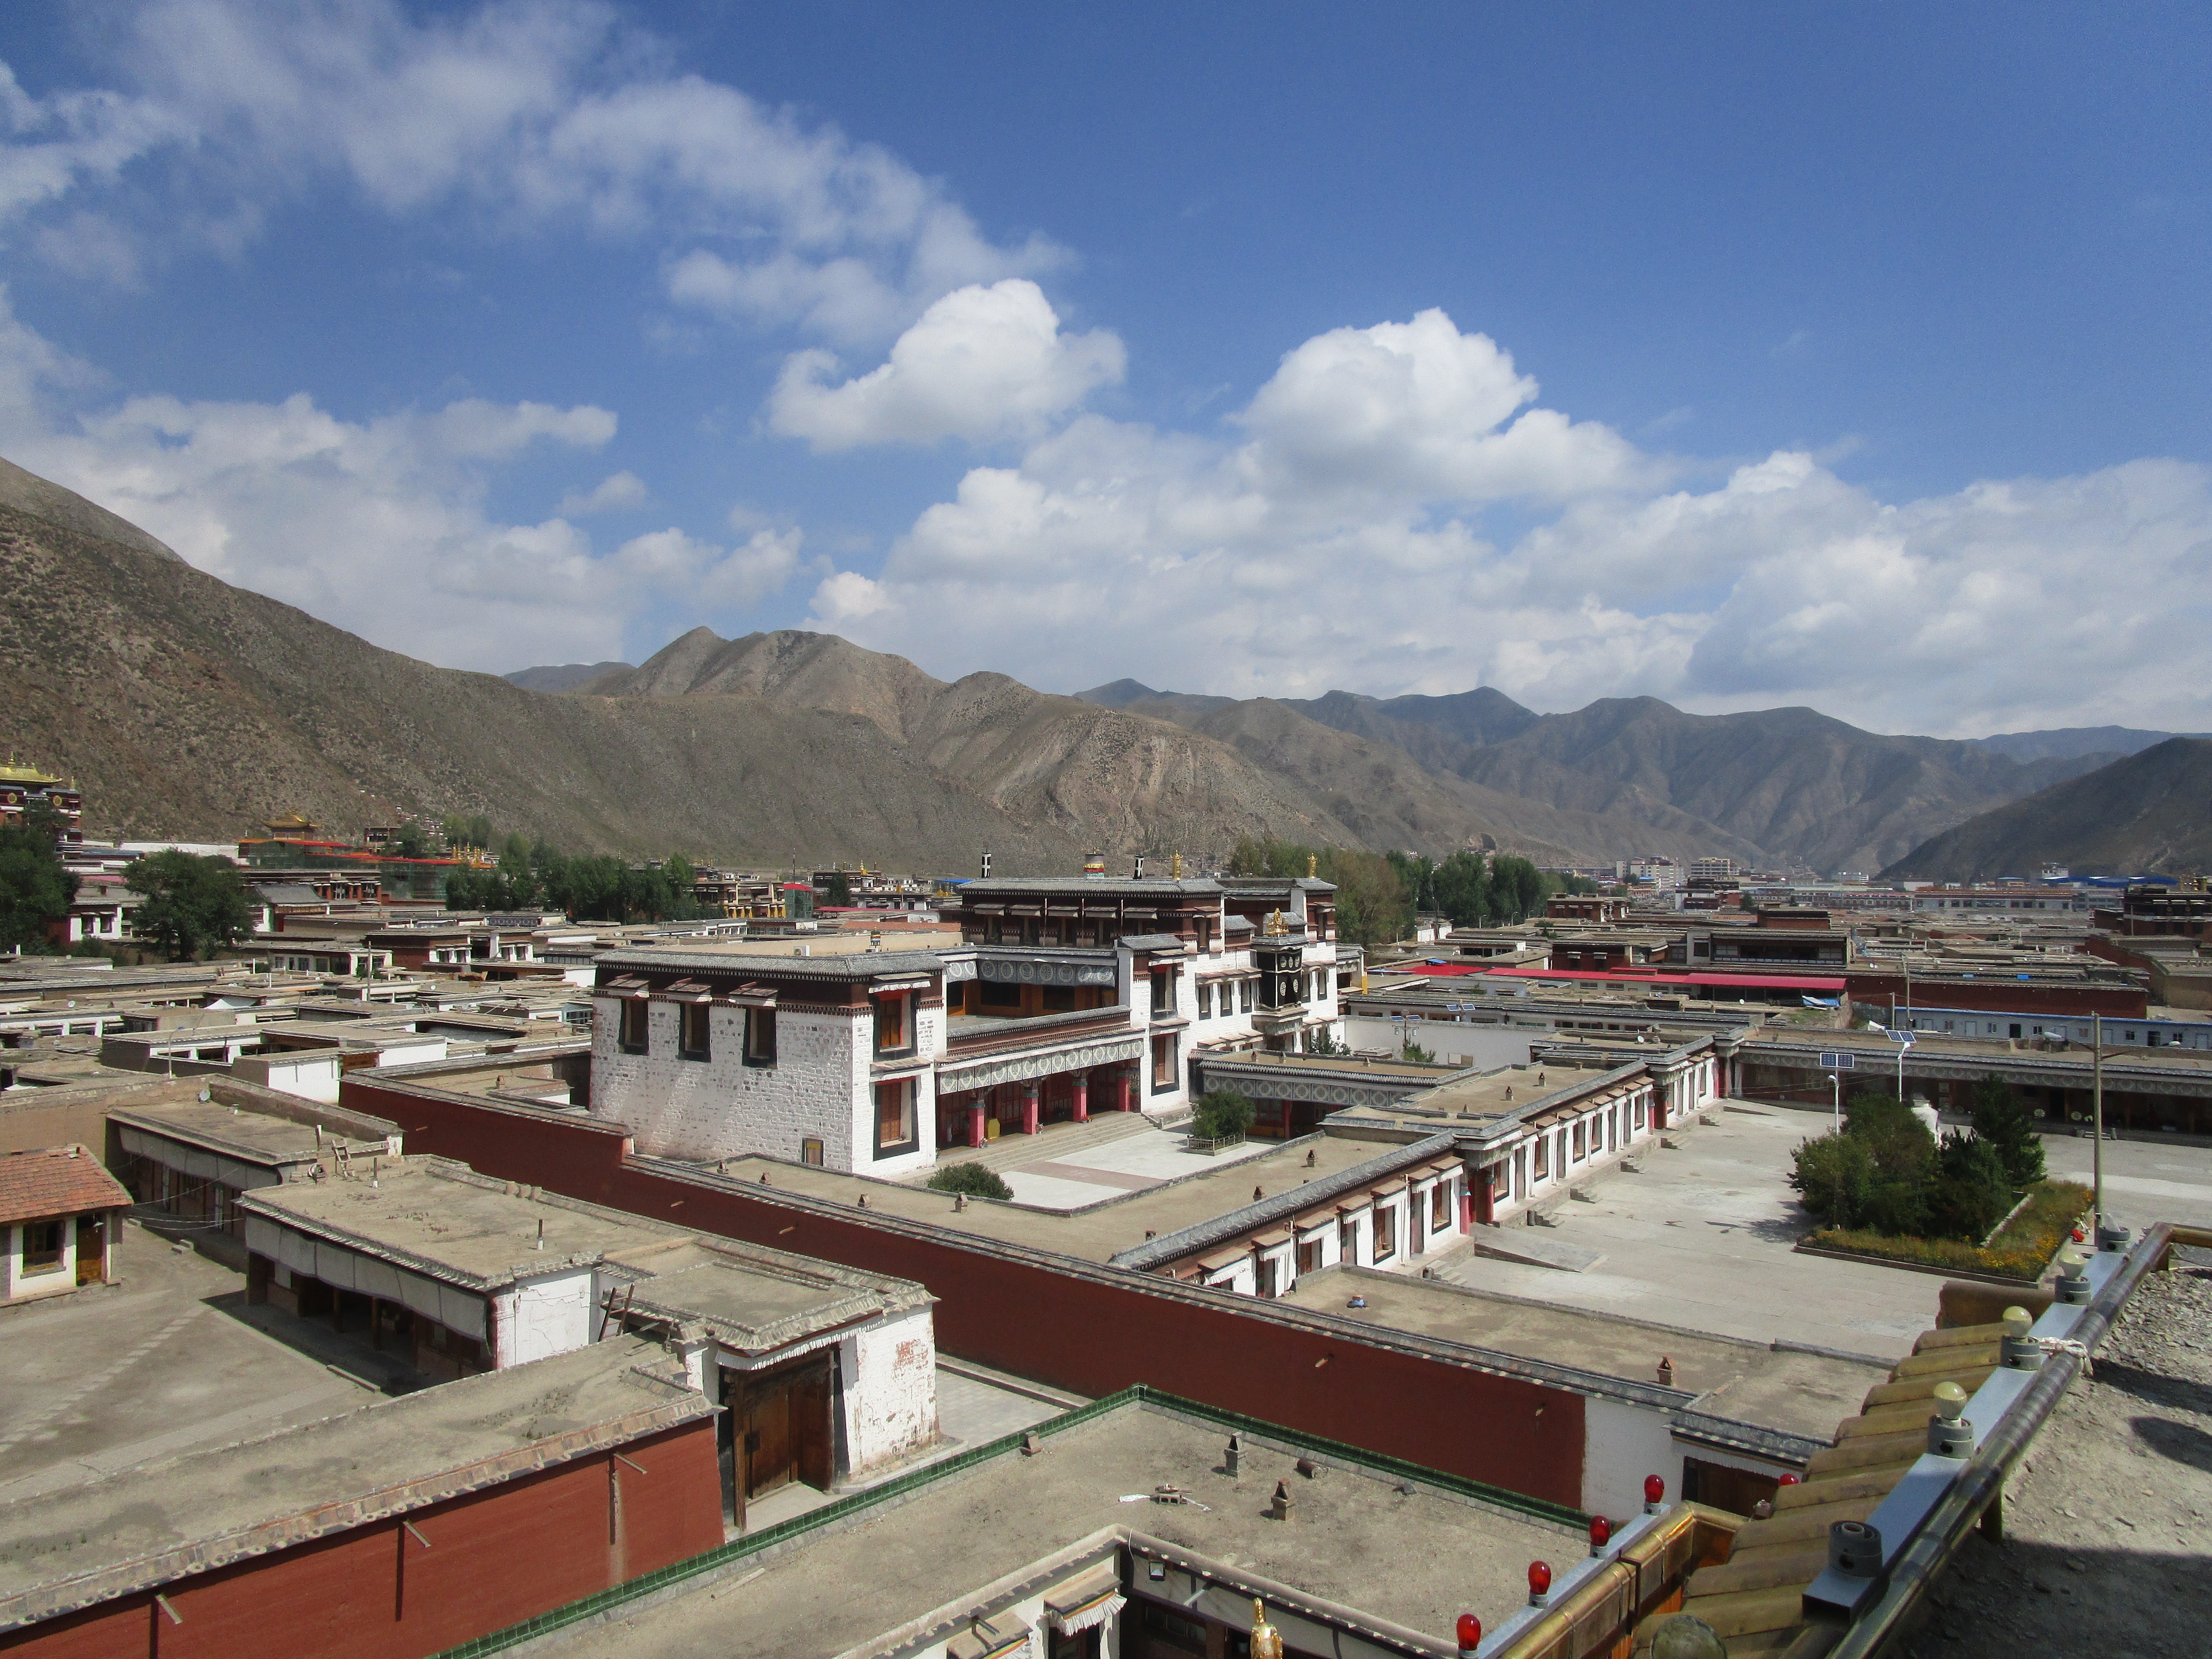
structure, town, roof, stadium, aerial photography, tibetan buddhism, sport venue, labrang is, in gannan prefecture